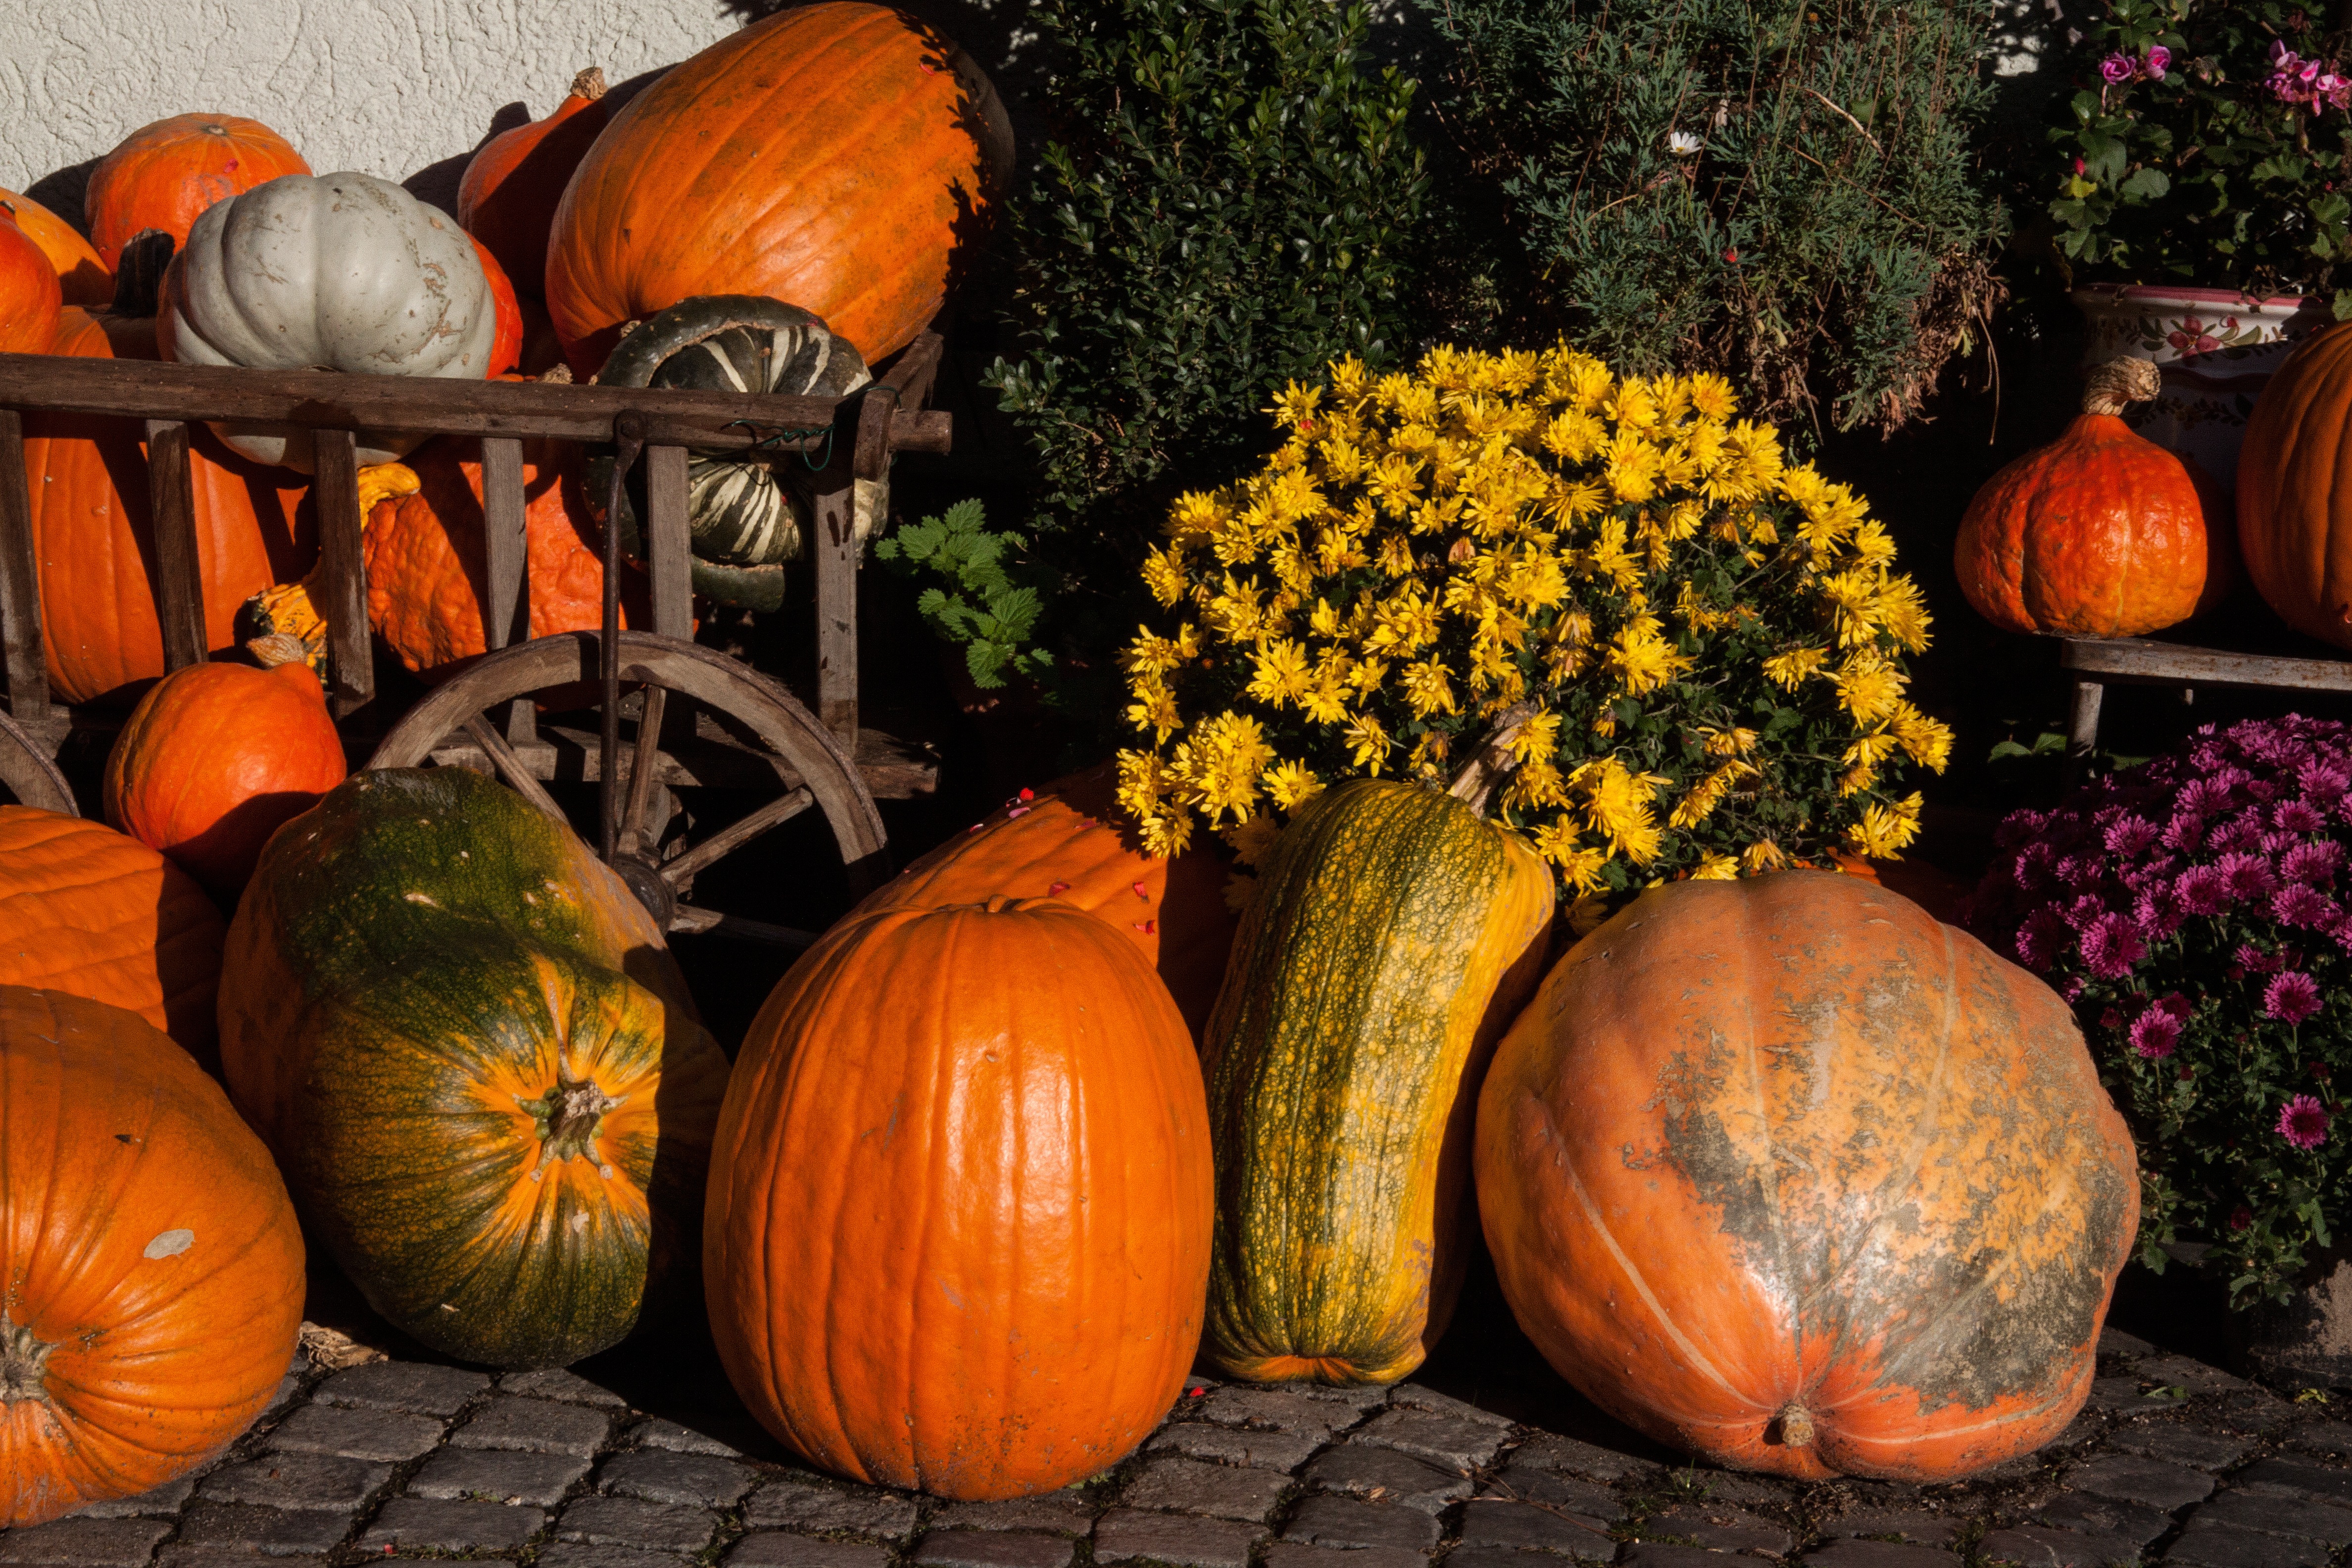
cart, fruit, flower, decoration, orange, green, harvest, produce, autumn, pumpkin, romantic, colorful, yellow, agriculture, still life, season, gourd, ornament, flowers, cultivation, vegetables, violet, calabaza, large, carving, pumpkins, cucurbita, decorate, cucurbitaceae, beautification, floral decorations, squashes, cucurbita maxima, still life photography, man made object, winter squash, kabocha, crossing zucchini, with pumpkin